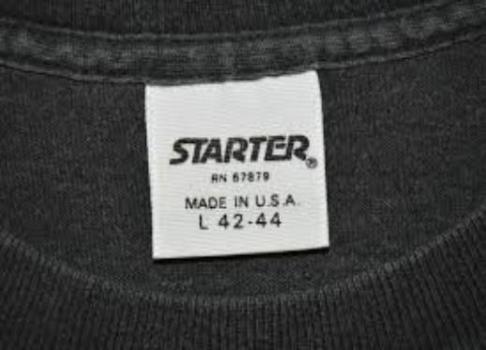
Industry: Clothes